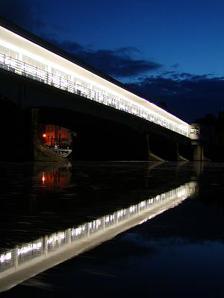
Building: Kolonádový most (Piešťany)
Country: Slovakia
Year built: 1933
The Colonnade Bridge at night Kolonádový most (literally The Colonnade Bridge ) is a bridge over the Váh river in Piešťany . It connects the town to the Spa Island. The bridge was designed by architect Emil Belluš in 1930–33, in Streamline Moderne , an international style of Art Deco architecture that emerged in the 1930s. The center of the bridge features glass engravings by a well-known artist Martin Benka titled "Detva Songs" and "At Sheepcote". The western entrance of the bridge features an inscription in Classical Latin: "Saluberrimae Pistinienses Thermae" (The healing Piešťany Spa) and the eastern entrance features the spa's motto "Surge et ambula" (Get up and walk). The "Crutch Breaker" statue and the symbol of the spa, stands at the western entrance. The sculpture is the work of the Academic Sculptor Robert Kuhmayer (created in 1934). The bridge was destroyed in 1945 by retreating German army and it was reconstructed in 1956. 48°35′17″N 17°50′24″E / 48.58806°N 17.84000°E / 48.58806; 17.84000 Entrance from the eastern side with writing "SURGE ET AMBULA" Authority control databases International VIAF Geographic Structurae This article about a bridge in Slovakia is a stub . You can help Wikipedia by expanding it . v t e